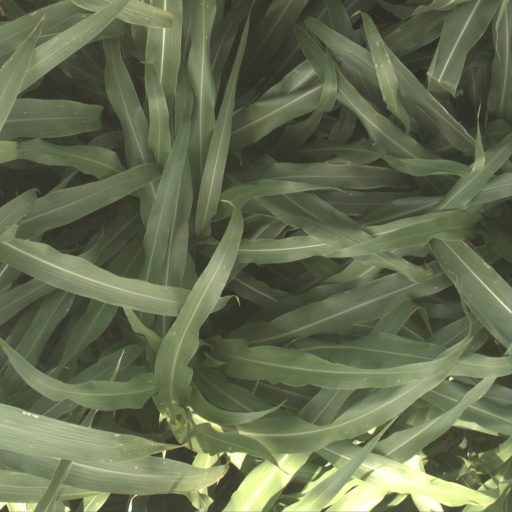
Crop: sorghum